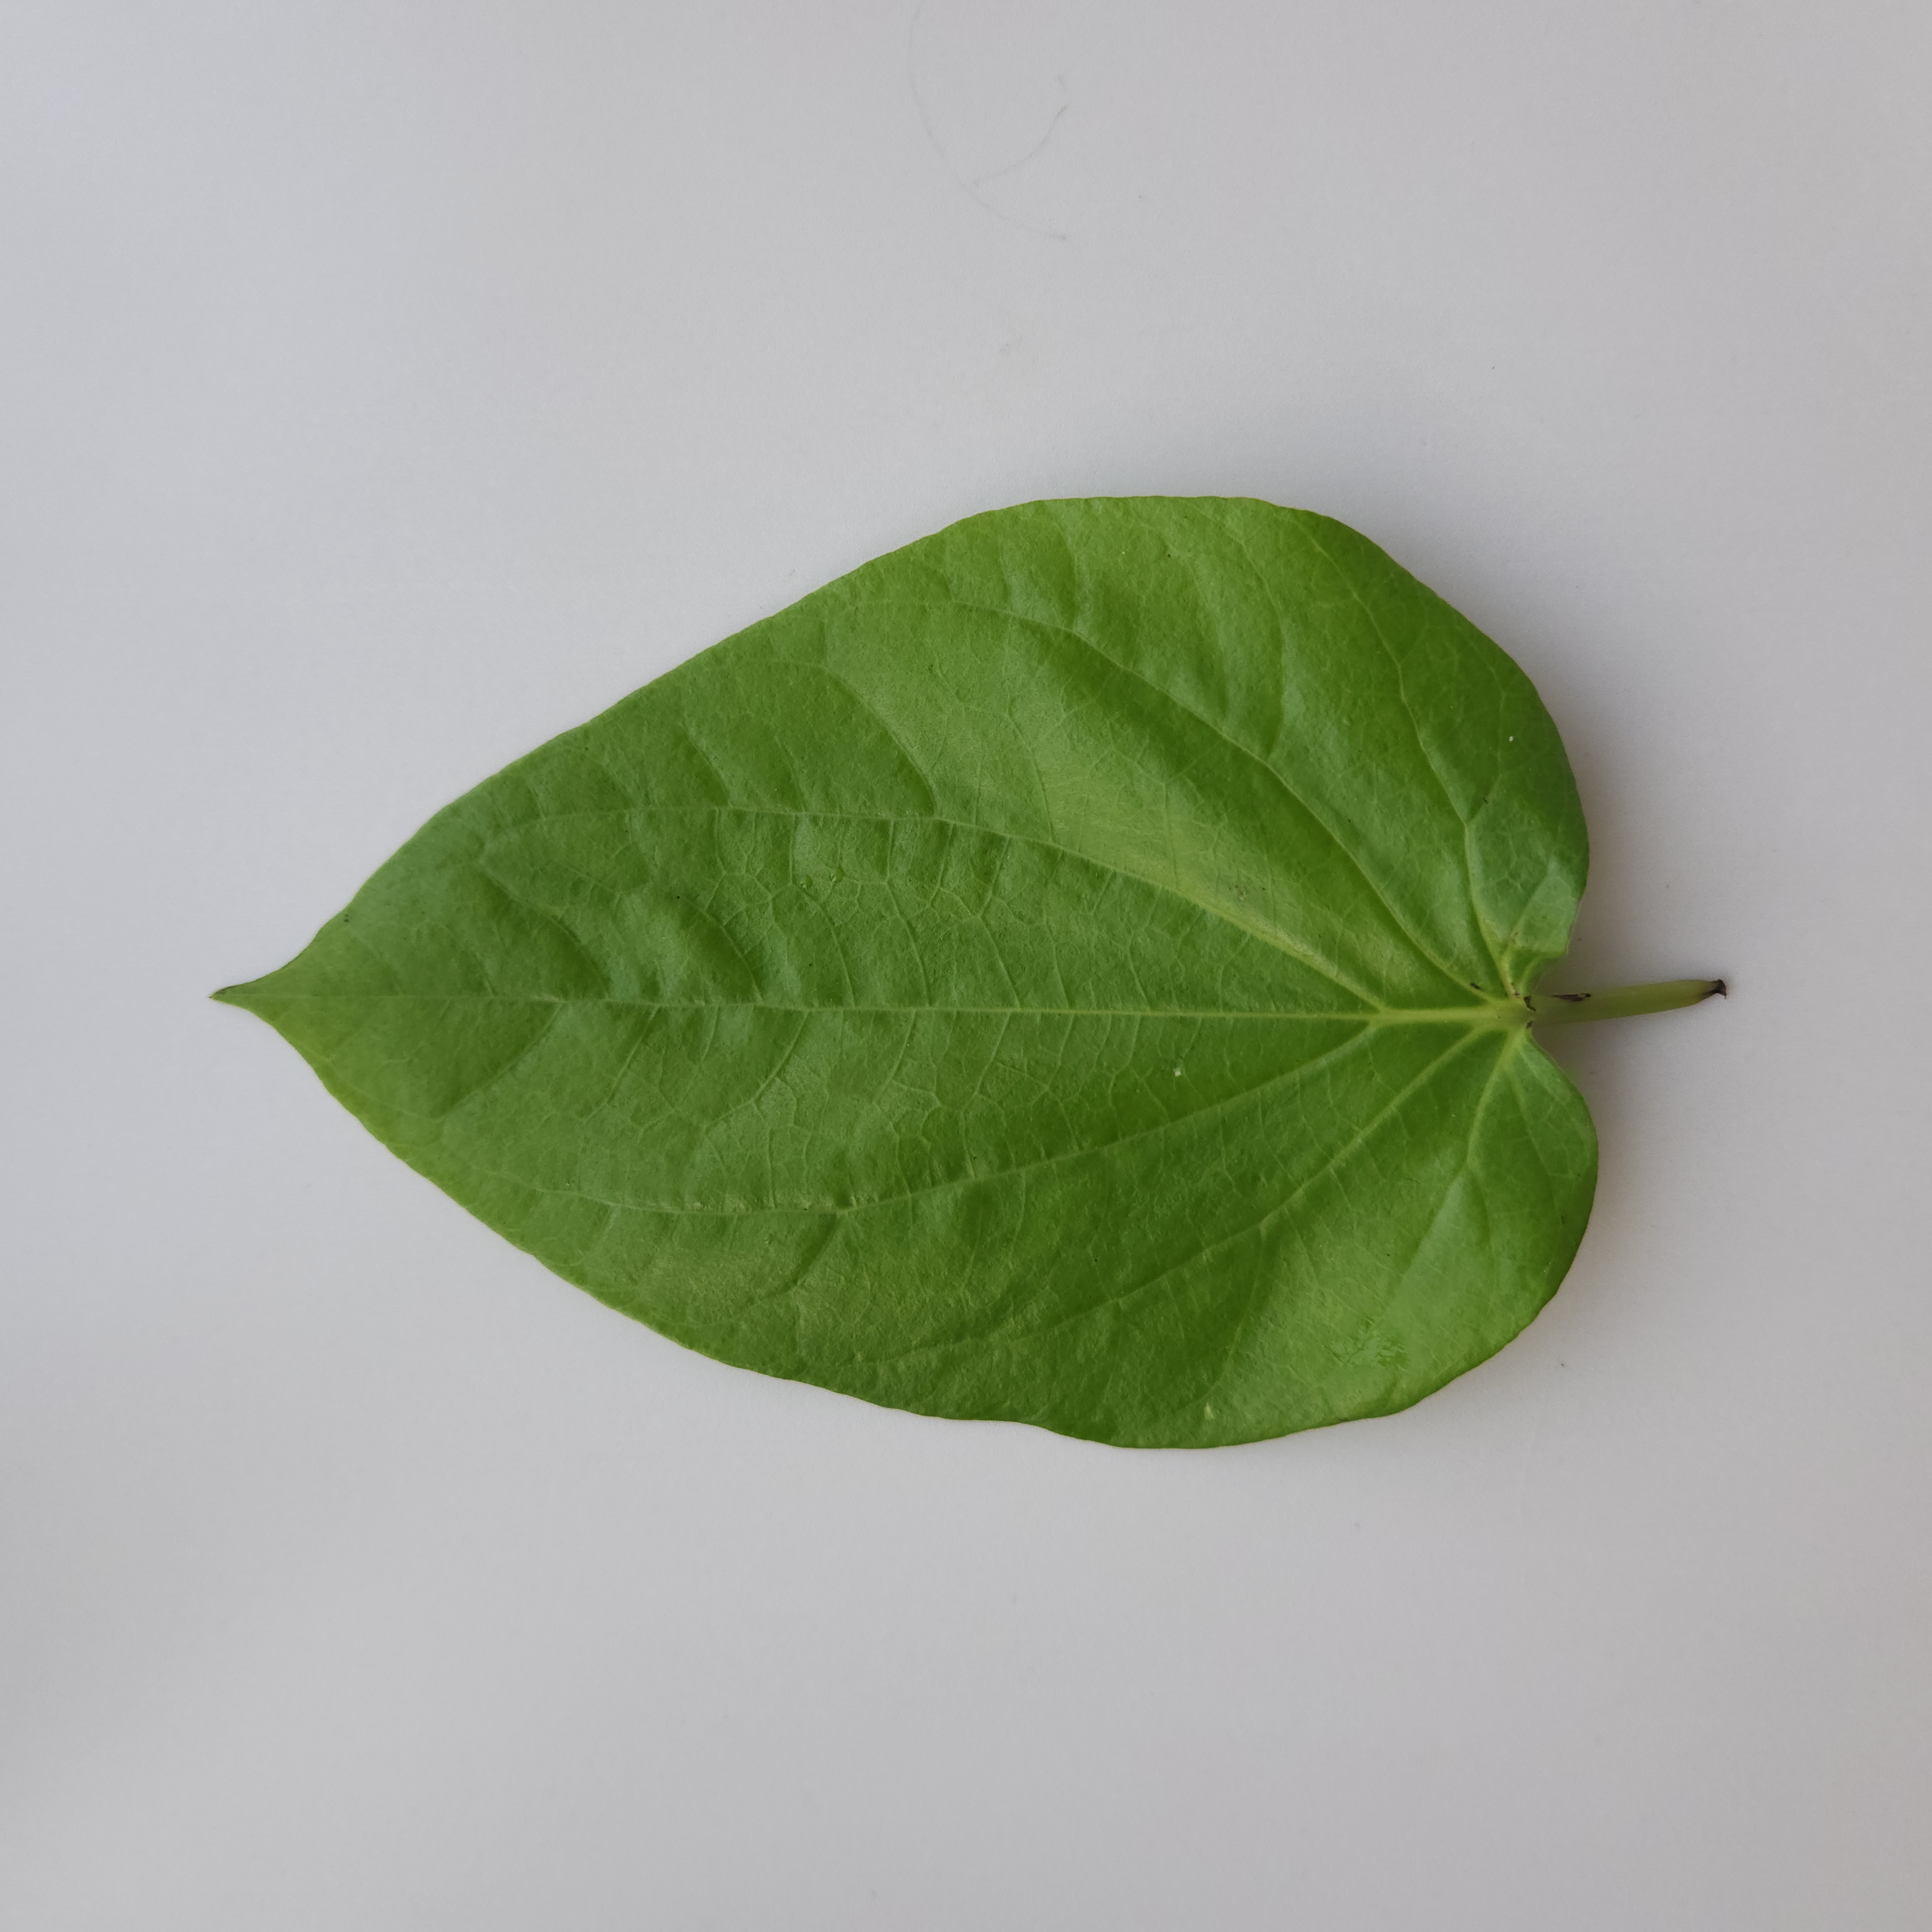
Label: Healthy